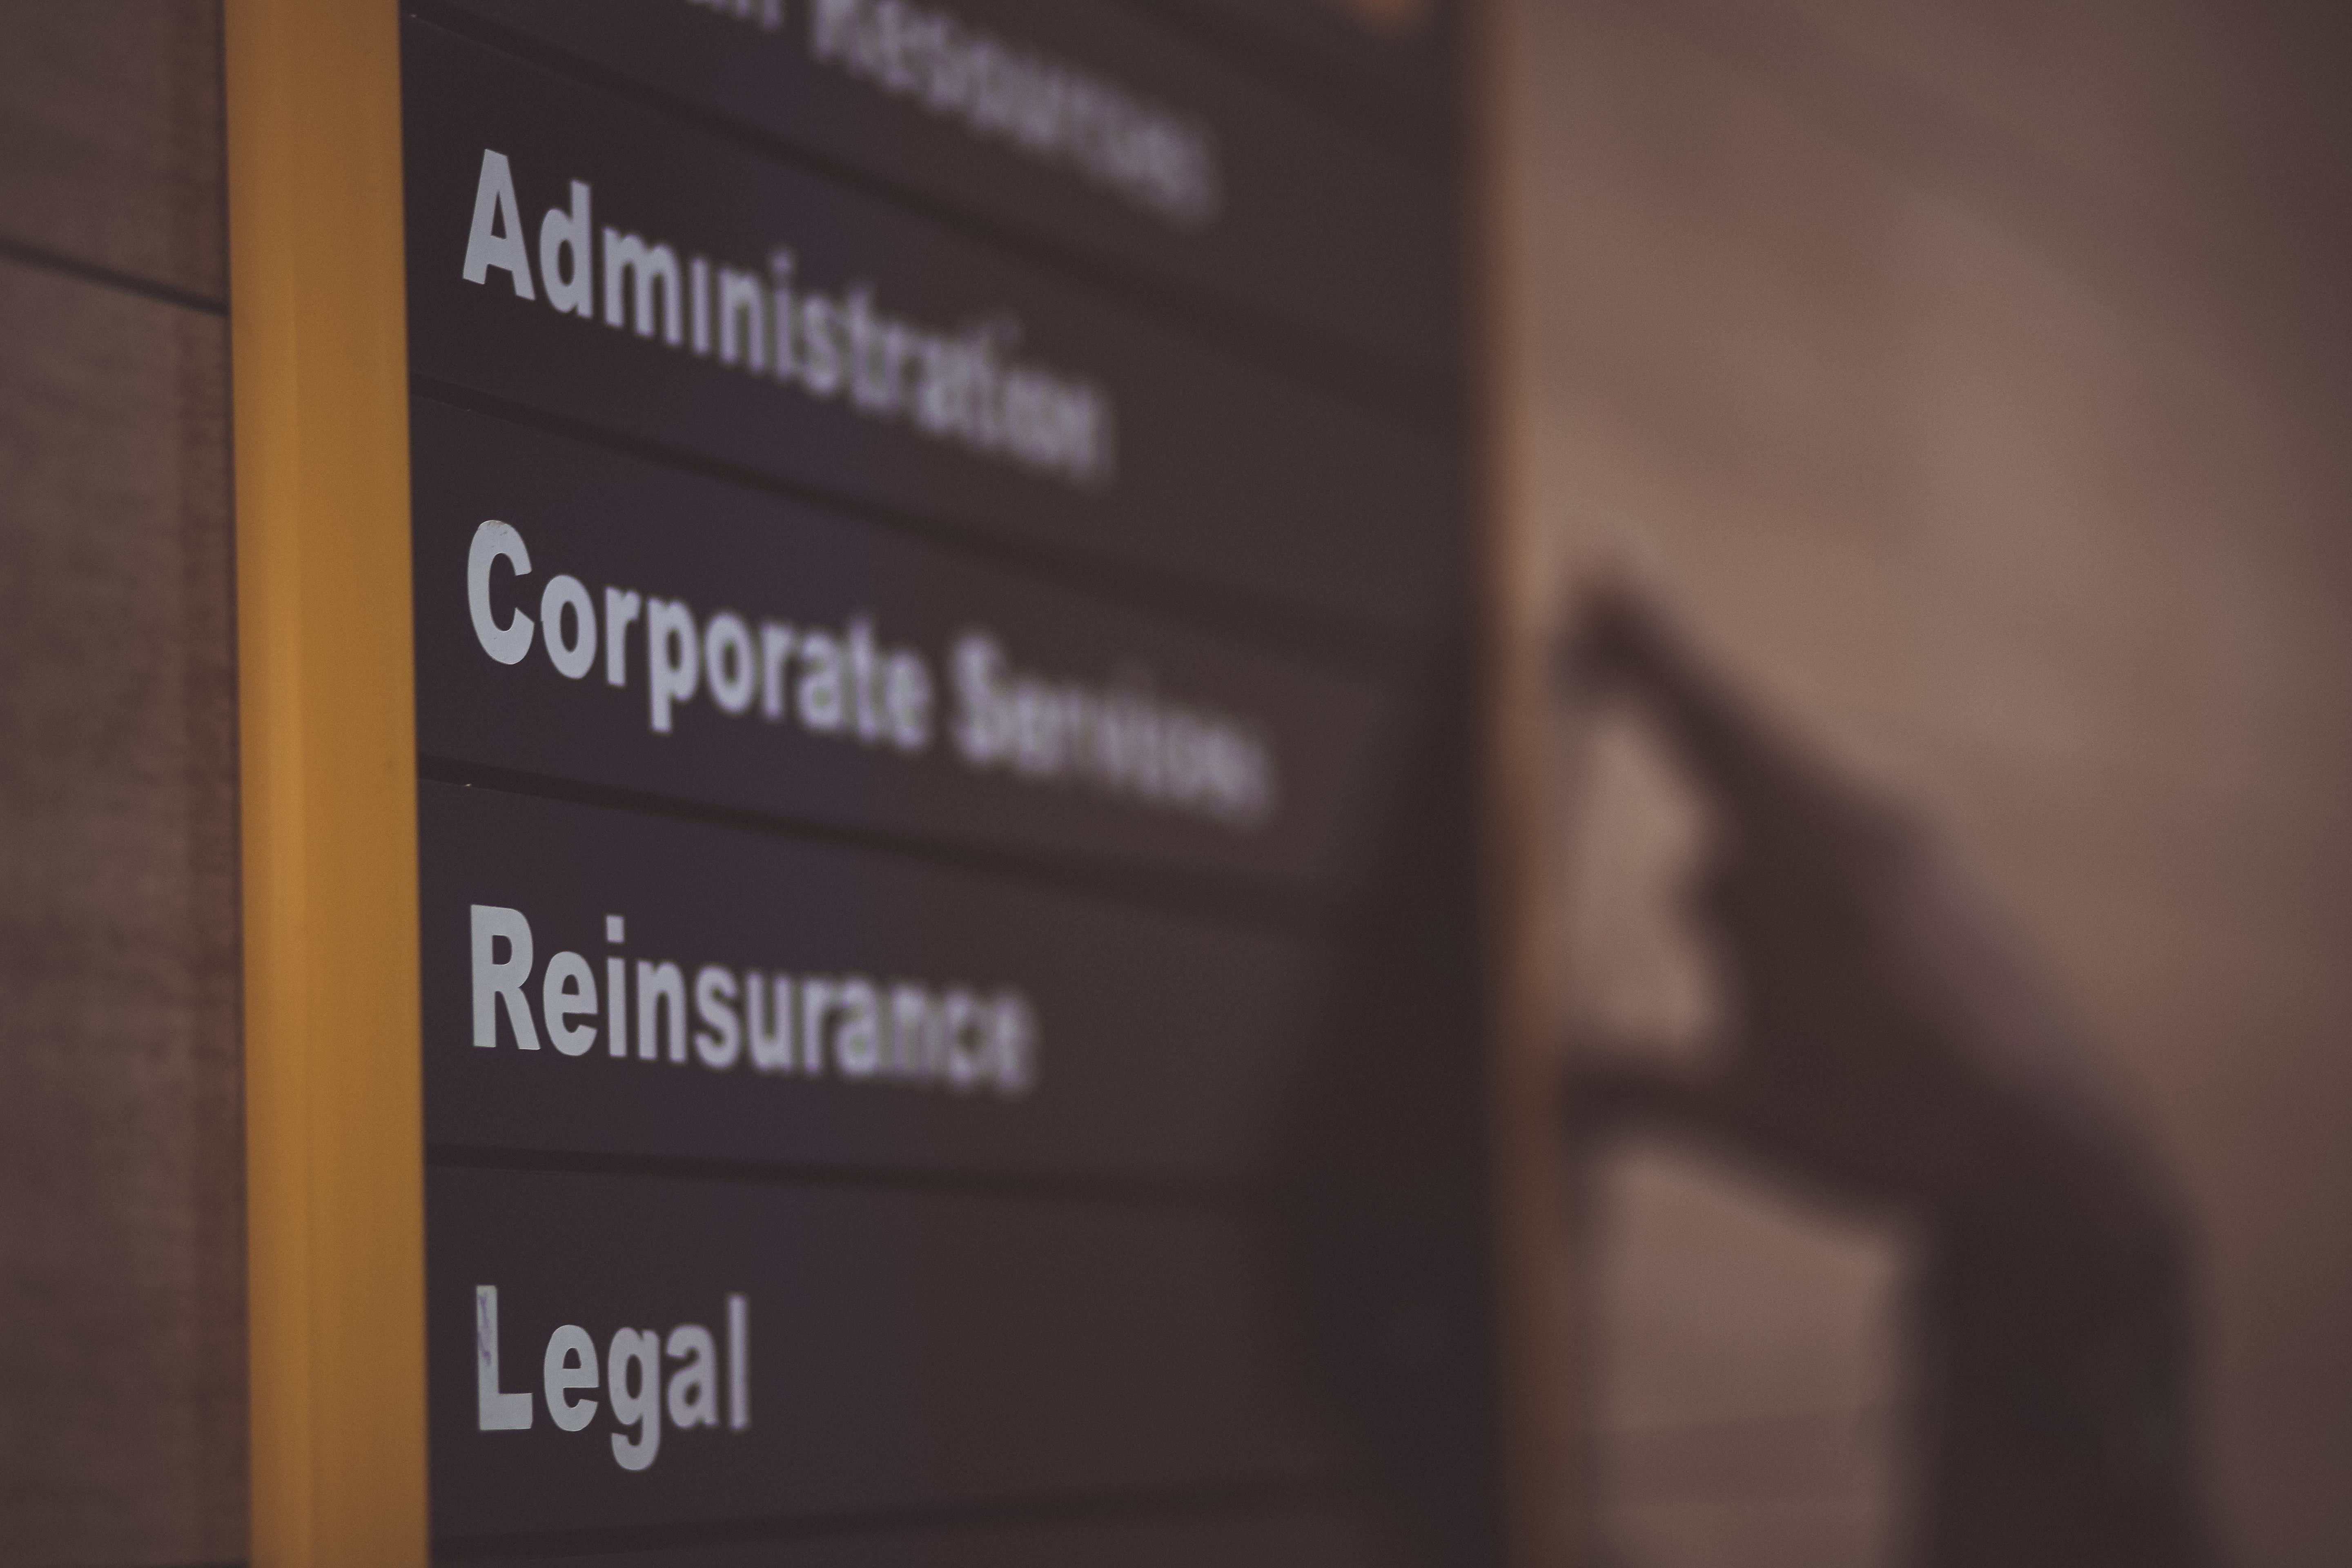
board, number, sign, corporate, industry, business, signage, label, brand, outdoors, indoors, text, offices, screenshot